Sandwash

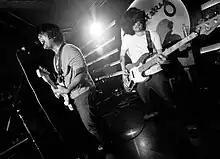
Mike Fillon with Kristopher Opao at a Blacksheep event in 2010

In November 2010, after four years of recording, mixing, mastering and numerous licensing paperwork (only two other bands, Juliana Down and Nervecell, had legally released studio albums by then), Sandwash finally released their debut album through Dubai-based distributor DAXAR. Titled ‘Master Blaster Hole’, the album featured 12 songs that spanned the band's long career, combining songs from their early groovecore days to more recent, experimental compositions such as ‘Let Tomorrow Wait’. The album was mixed and mastered by Milton Kyvernitiscredits, and was produced by Michael Fillon and Kiran Sequera. The album is currently available at Virgin Megastores in the U.A.E.